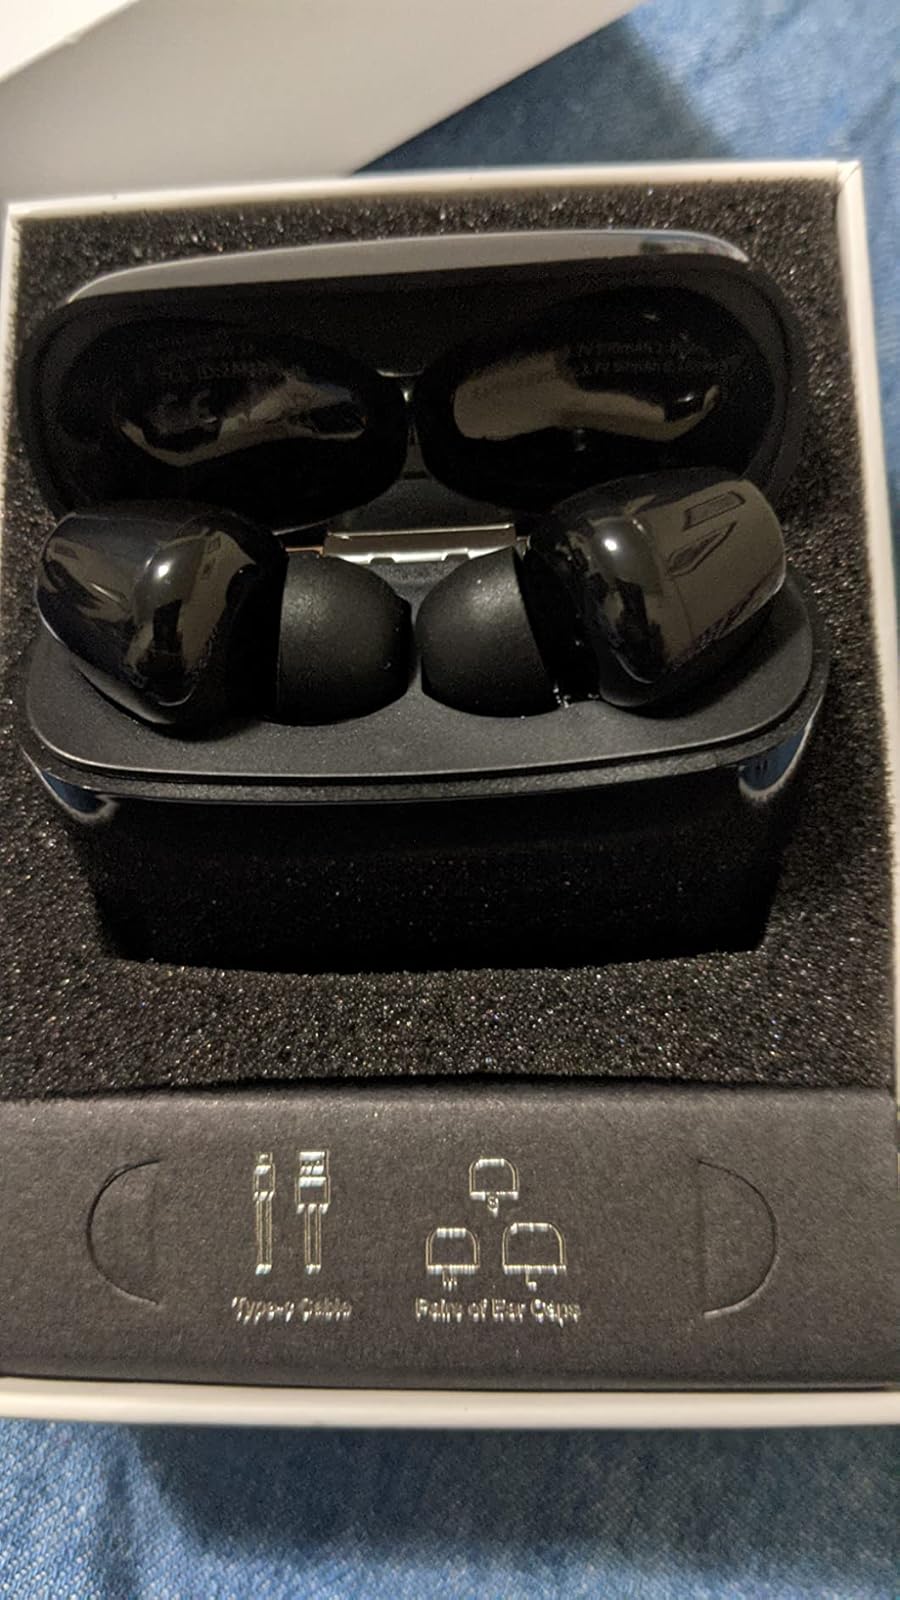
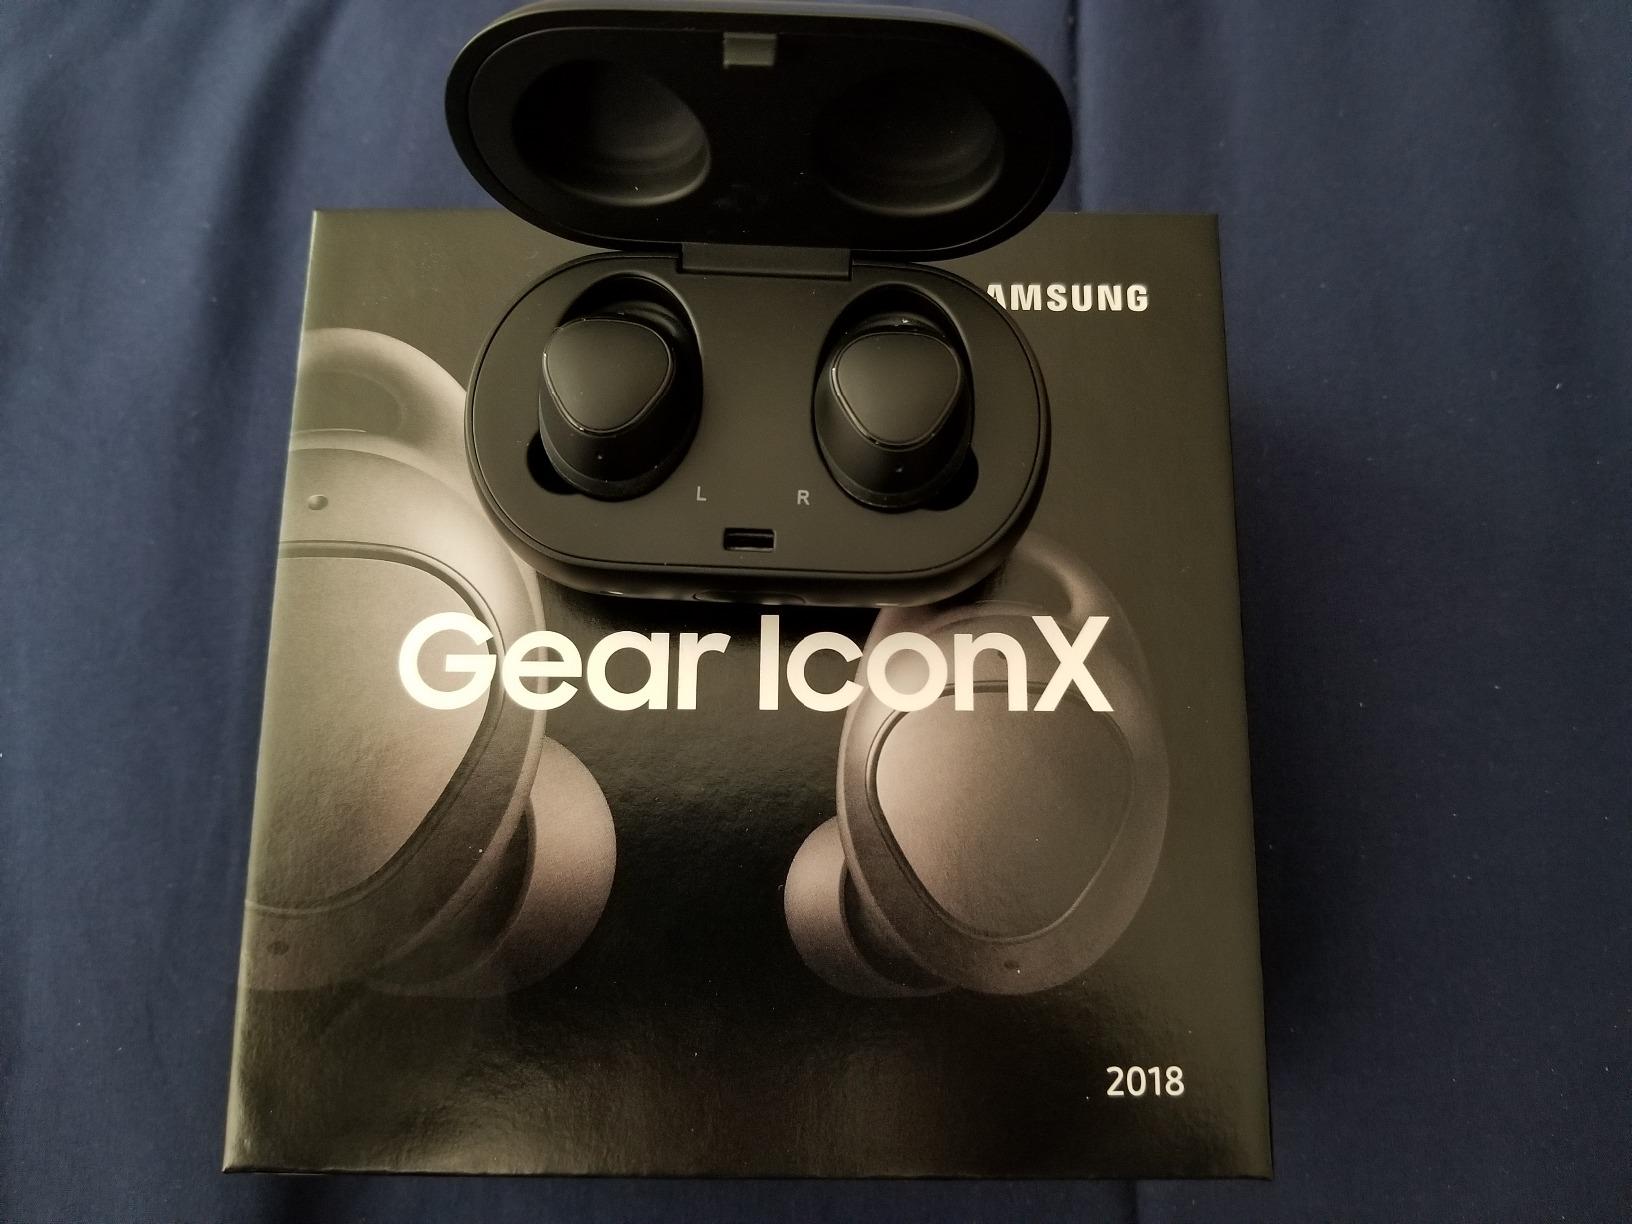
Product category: earbuds
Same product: no